Nayib Bukele

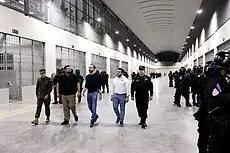
Bukele and government officials touring a cell block in the Terrorism Confinement Center, March 2022

Phase two of the plan, known as "opportunity", began in July 2019 and called for the creation of programs and initiatives to prevent youths predisposed to crime from engaging in criminal activity. The programs and initiatives included creating scholarships, building schools and sports centers, and improving healthcare. Bukele established the Social Fabric Revitalization Unit to implement the phase. Phase three, known as "modernization", began in August 2019 and called for the improvement of equipment used by the country's security forces; it included issuing new weapons, gear, helicopters, and drones to the security forces. Phase four, known as "incursion", began in July 2021 when the security forces began patrolling areas with a high gang presence that were considered difficult to access.